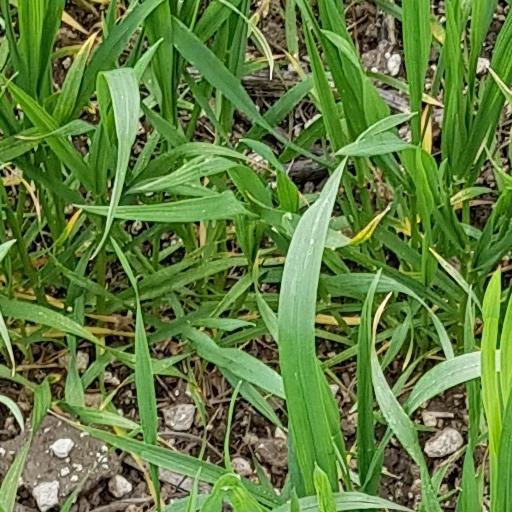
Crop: wheat